Chinatowns in the United States

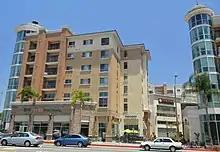
Atlantic Times Square in Monterey Park, California

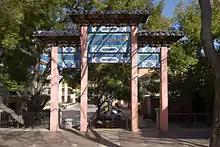
"Paifang" at Sacramento's Chinatown Mall

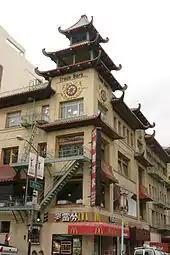
Distinctive Chinese-style architecture characterizes the streets of San Francisco's historic Chinatown, one of the oldest and largest in the United States.

The present-day Chinatown in Los Angeles was founded in the late 1930s as the second Chinatown in the city. Formerly a "Little Italy," it is presently located along Hill Street, Broadway, and Spring Street near Dodger Stadium in downtown Los Angeles with restaurants, grocers, and tourist-oriented shops and plazas. A sculpture of dueling gold dragons spans Broadway and marks the entrance to Chinatown, with a statue honoring Dr. Sun Yat-sen, founder of the Kuomintang, adorning the northeastern section. The enclave contains Buddhist temples, a Chinese Christian church (with services conducted in Cantonese), and Thien Hau Temple, a temple dedicated to the Chinese goddess of the sea that caters to Chinese and Vietnamese worshipers. Chinatown is home to family and regional associations and service organizations for long-time immigrants, as well as ones founded by and for a second wave of Indochina-born immigrants after the Vietnam War ended.